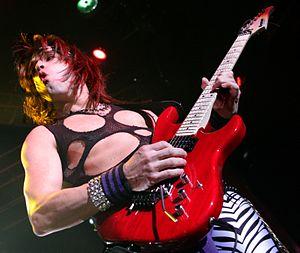
Russ Parrish est un guitariste américain connu sous le nom de scène Satchel dans le groupe de glam metal Steel Panther.